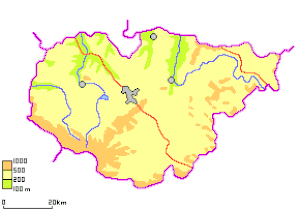
Sălaj est un județ roumain situé dans le nord-ouest du pays, en Transylvanie et plus particulièrement dans la Crișana historique, dans la région de développement du nord-ouest.